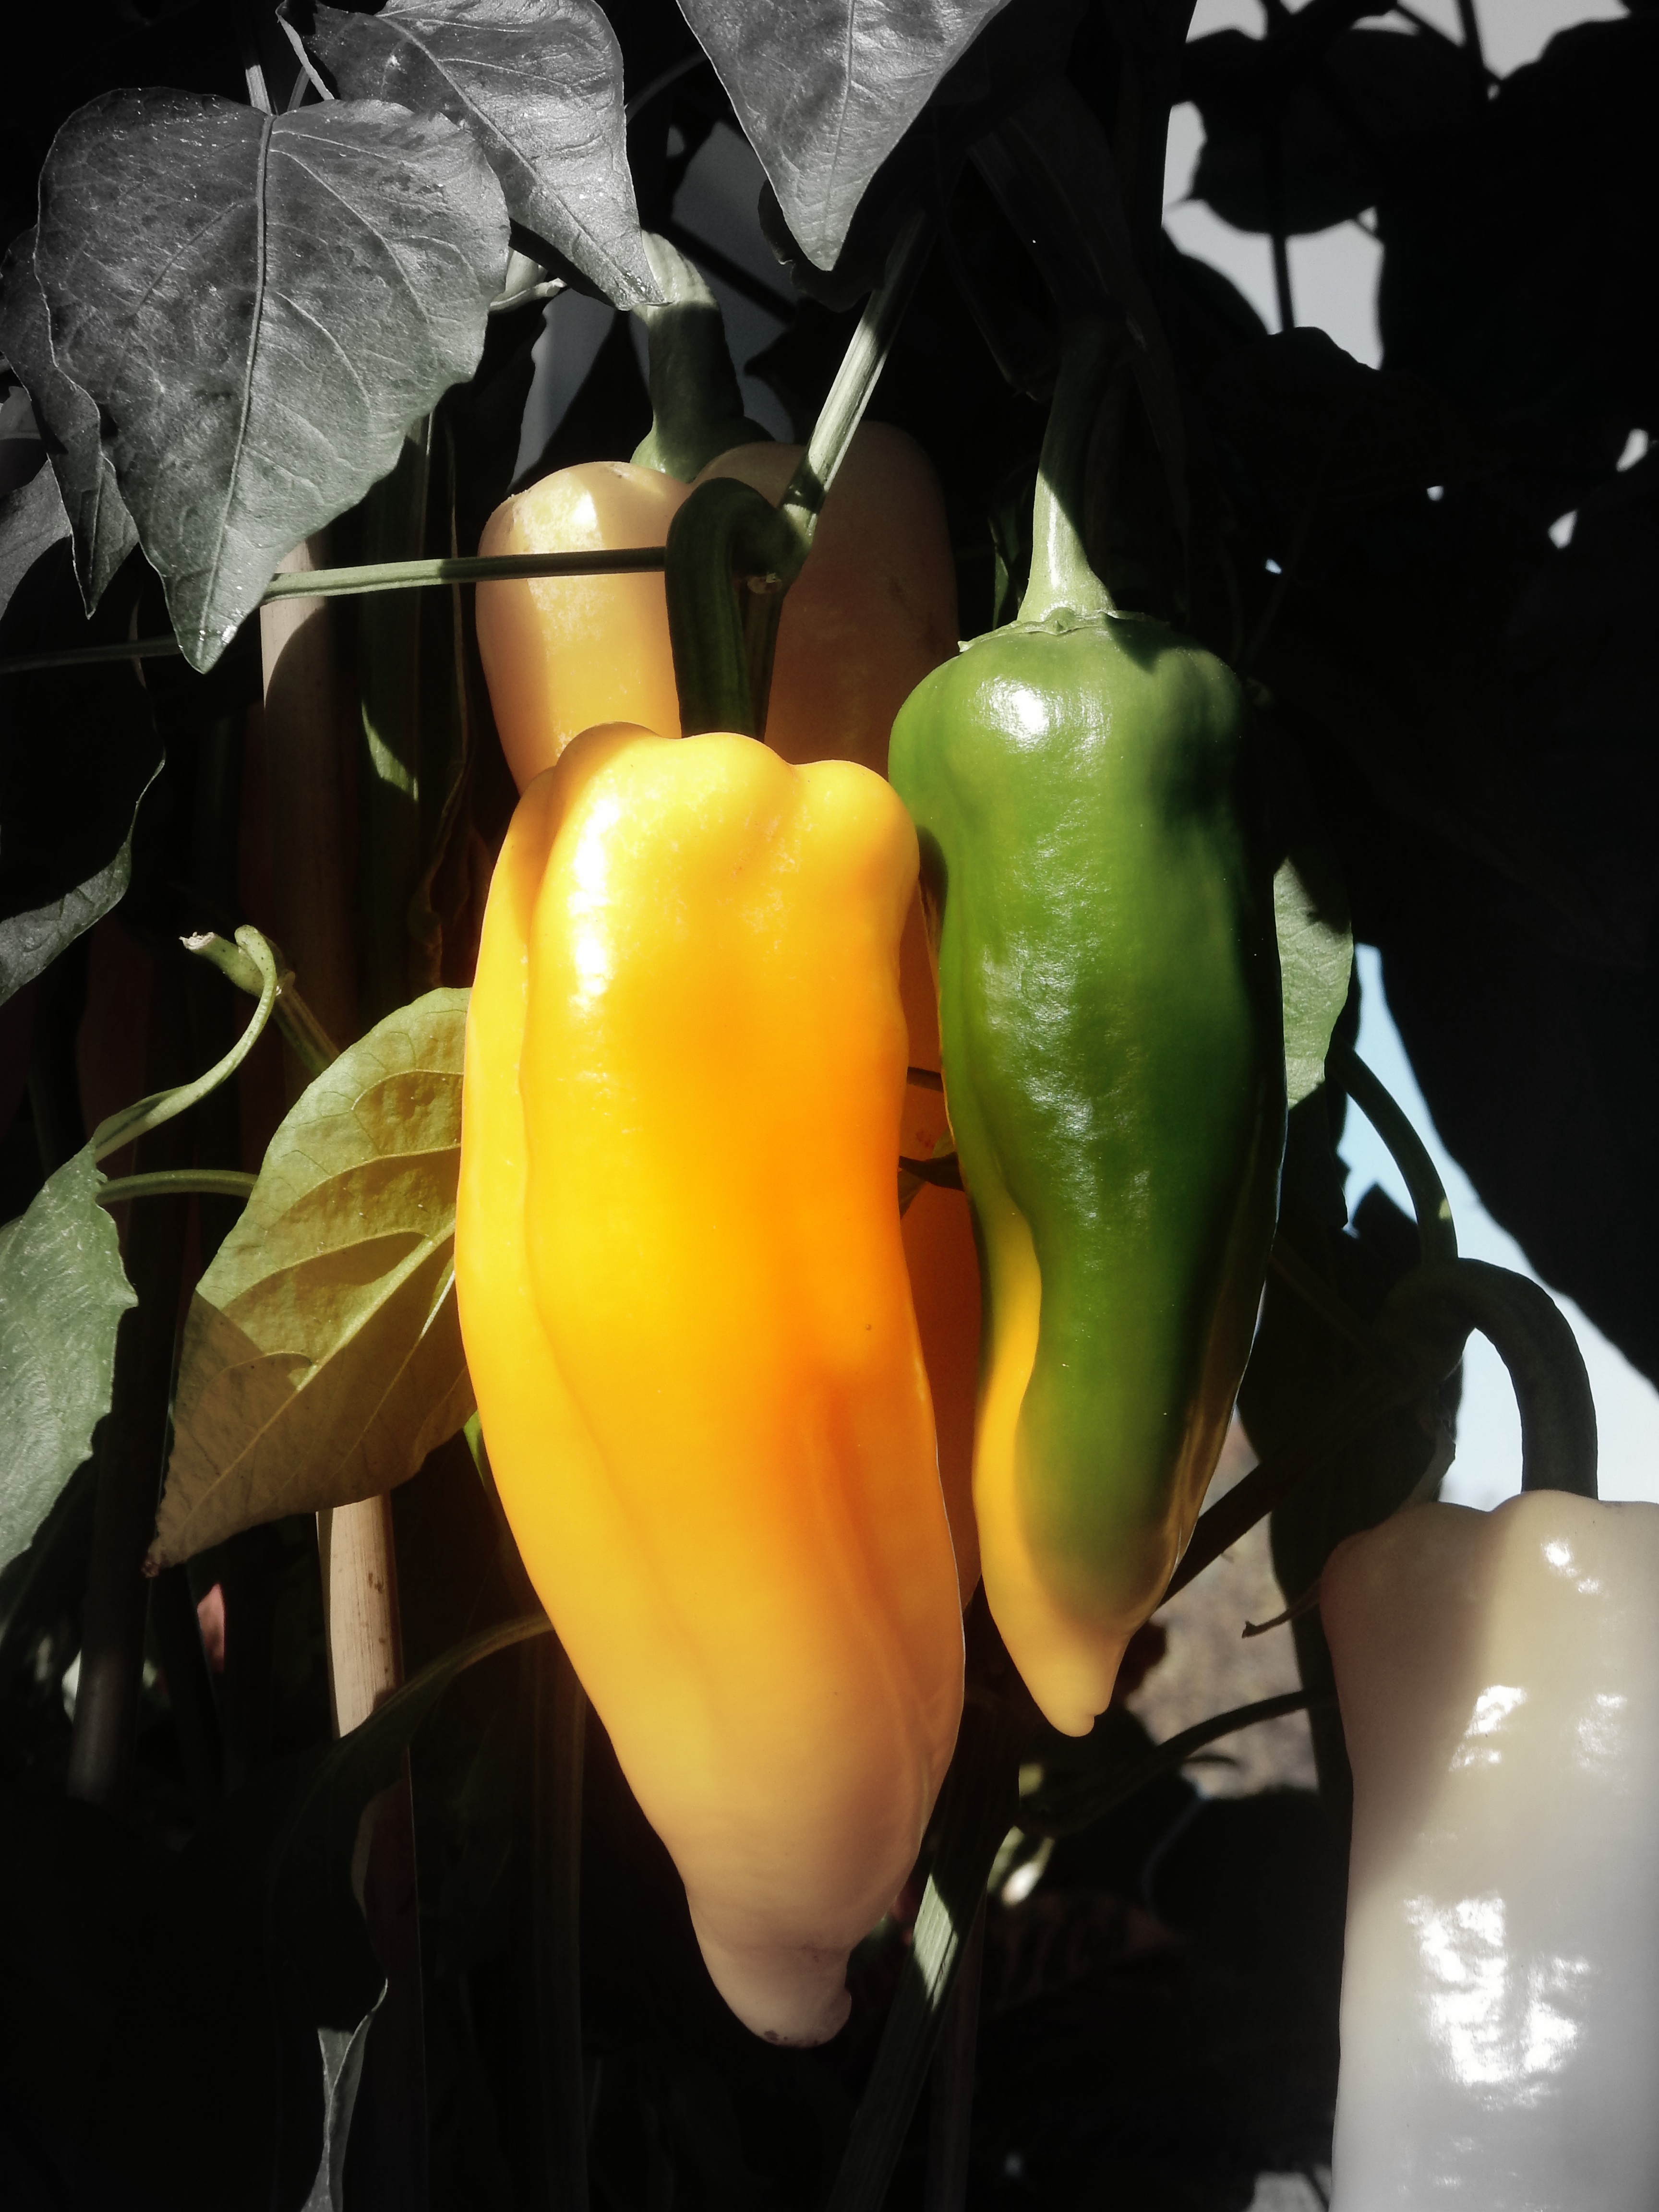
sharp, black and white, plant, fruit, flower, food, green, chili, produce, vegetable, yellow, healthy, peppers, fiery, sharpness, flowering plant, chili peppers, chili pepper, land plant, bell peppers and chili peppers, color focus